London Philharmonic Orchestra

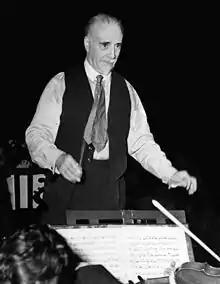
Sir Thomas Beecham, founding father and first conductor of the LPO

Among those determined that London should have a permanent orchestra of similar excellence were Sir John Reith, director-general of the British Broadcasting Corporation (BBC), and the conductor Sir Thomas Beecham. In 1928 they opened discussions about jointly setting up such an ensemble, but after 18 months of negotiations it became clear that the corporation and the conductor had irreconcilable priorities. Beecham demanded more personal control of the orchestra and repertoire than the BBC was willing to concede, and his priorities were the opera house and the concert hall rather than the broadcasting studio. The BBC went ahead without him, and under its director of music, Adrian Boult, launched the BBC Symphony Orchestra in October 1930, to immense acclaim.